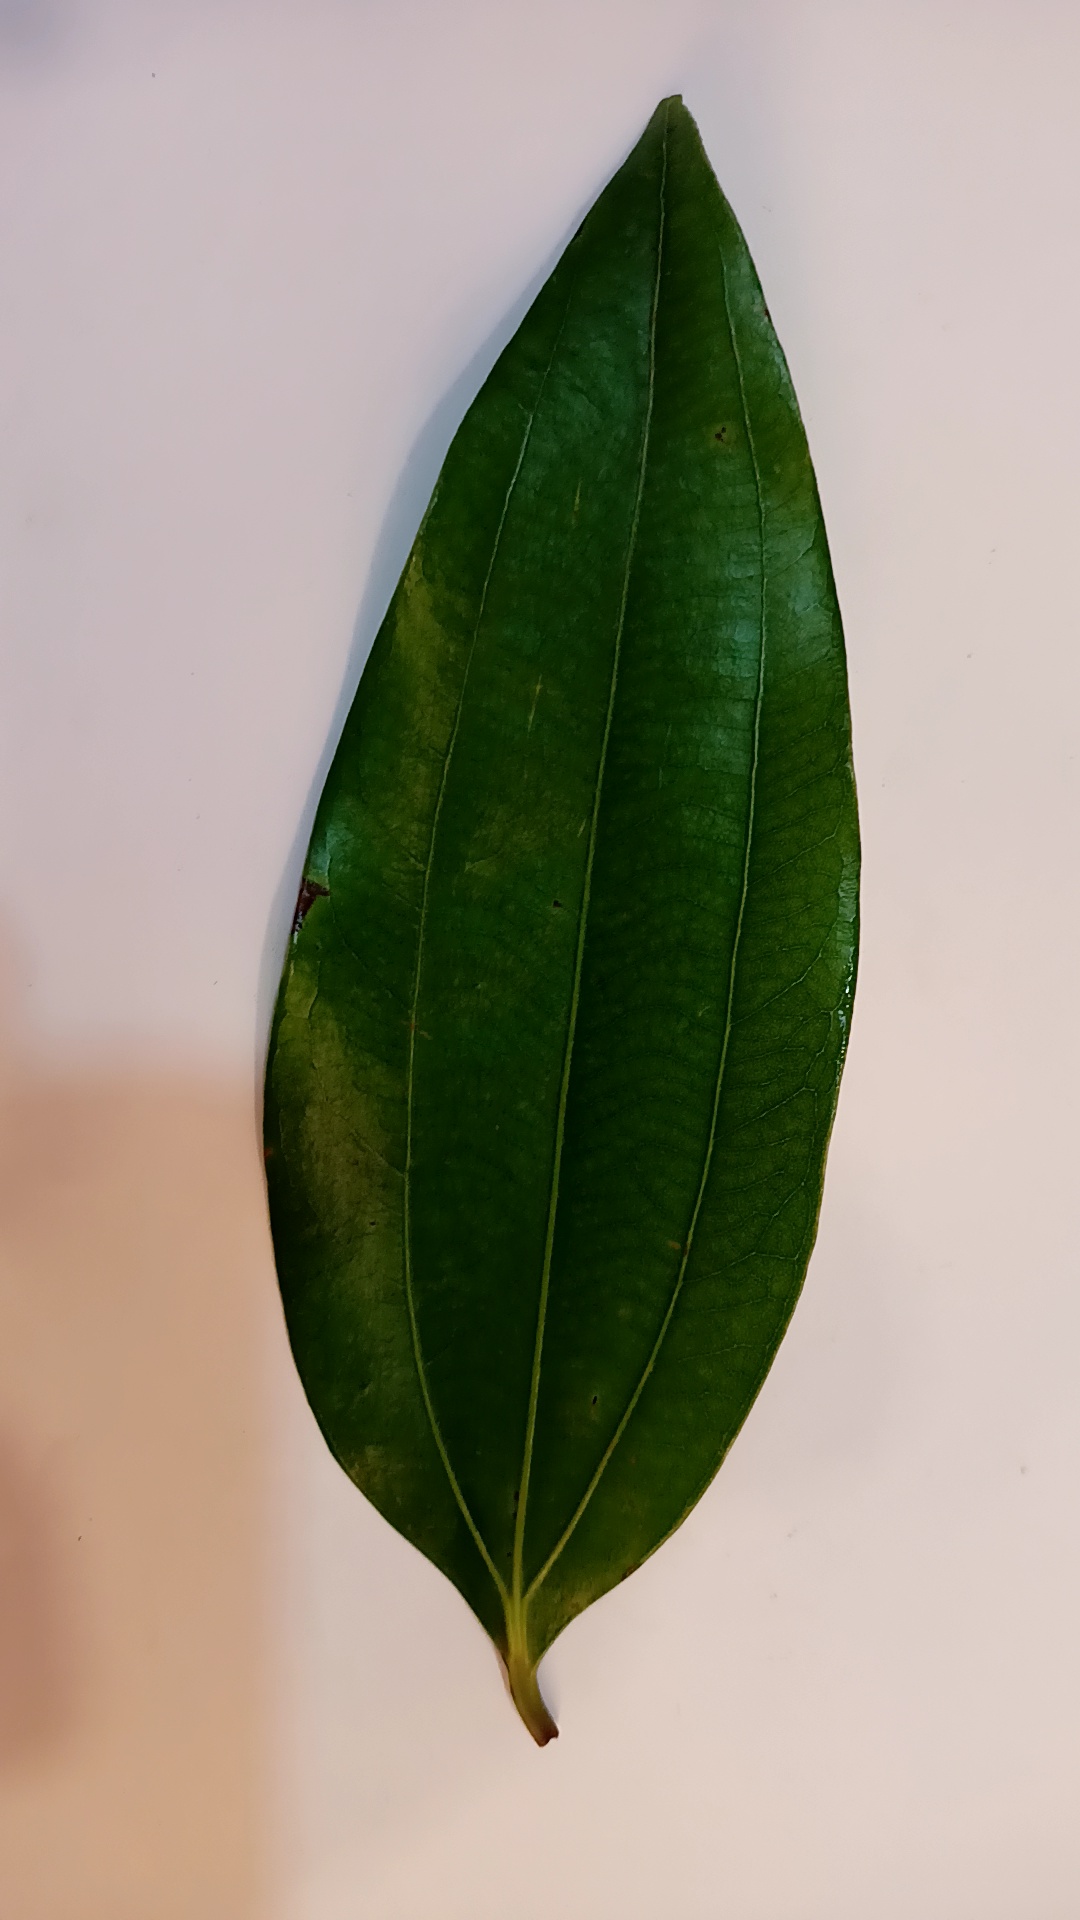
Label: Healthy